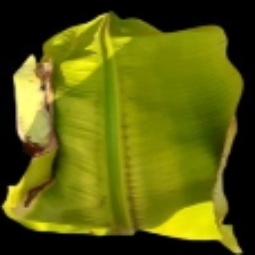
Label: Zinc